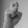
ASL letter: X